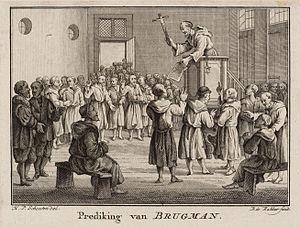
Johannes Brugman, né à Kempen vers 1400 et mort à Nimègue en 1473, est un célèbre prédicateur franciscain.